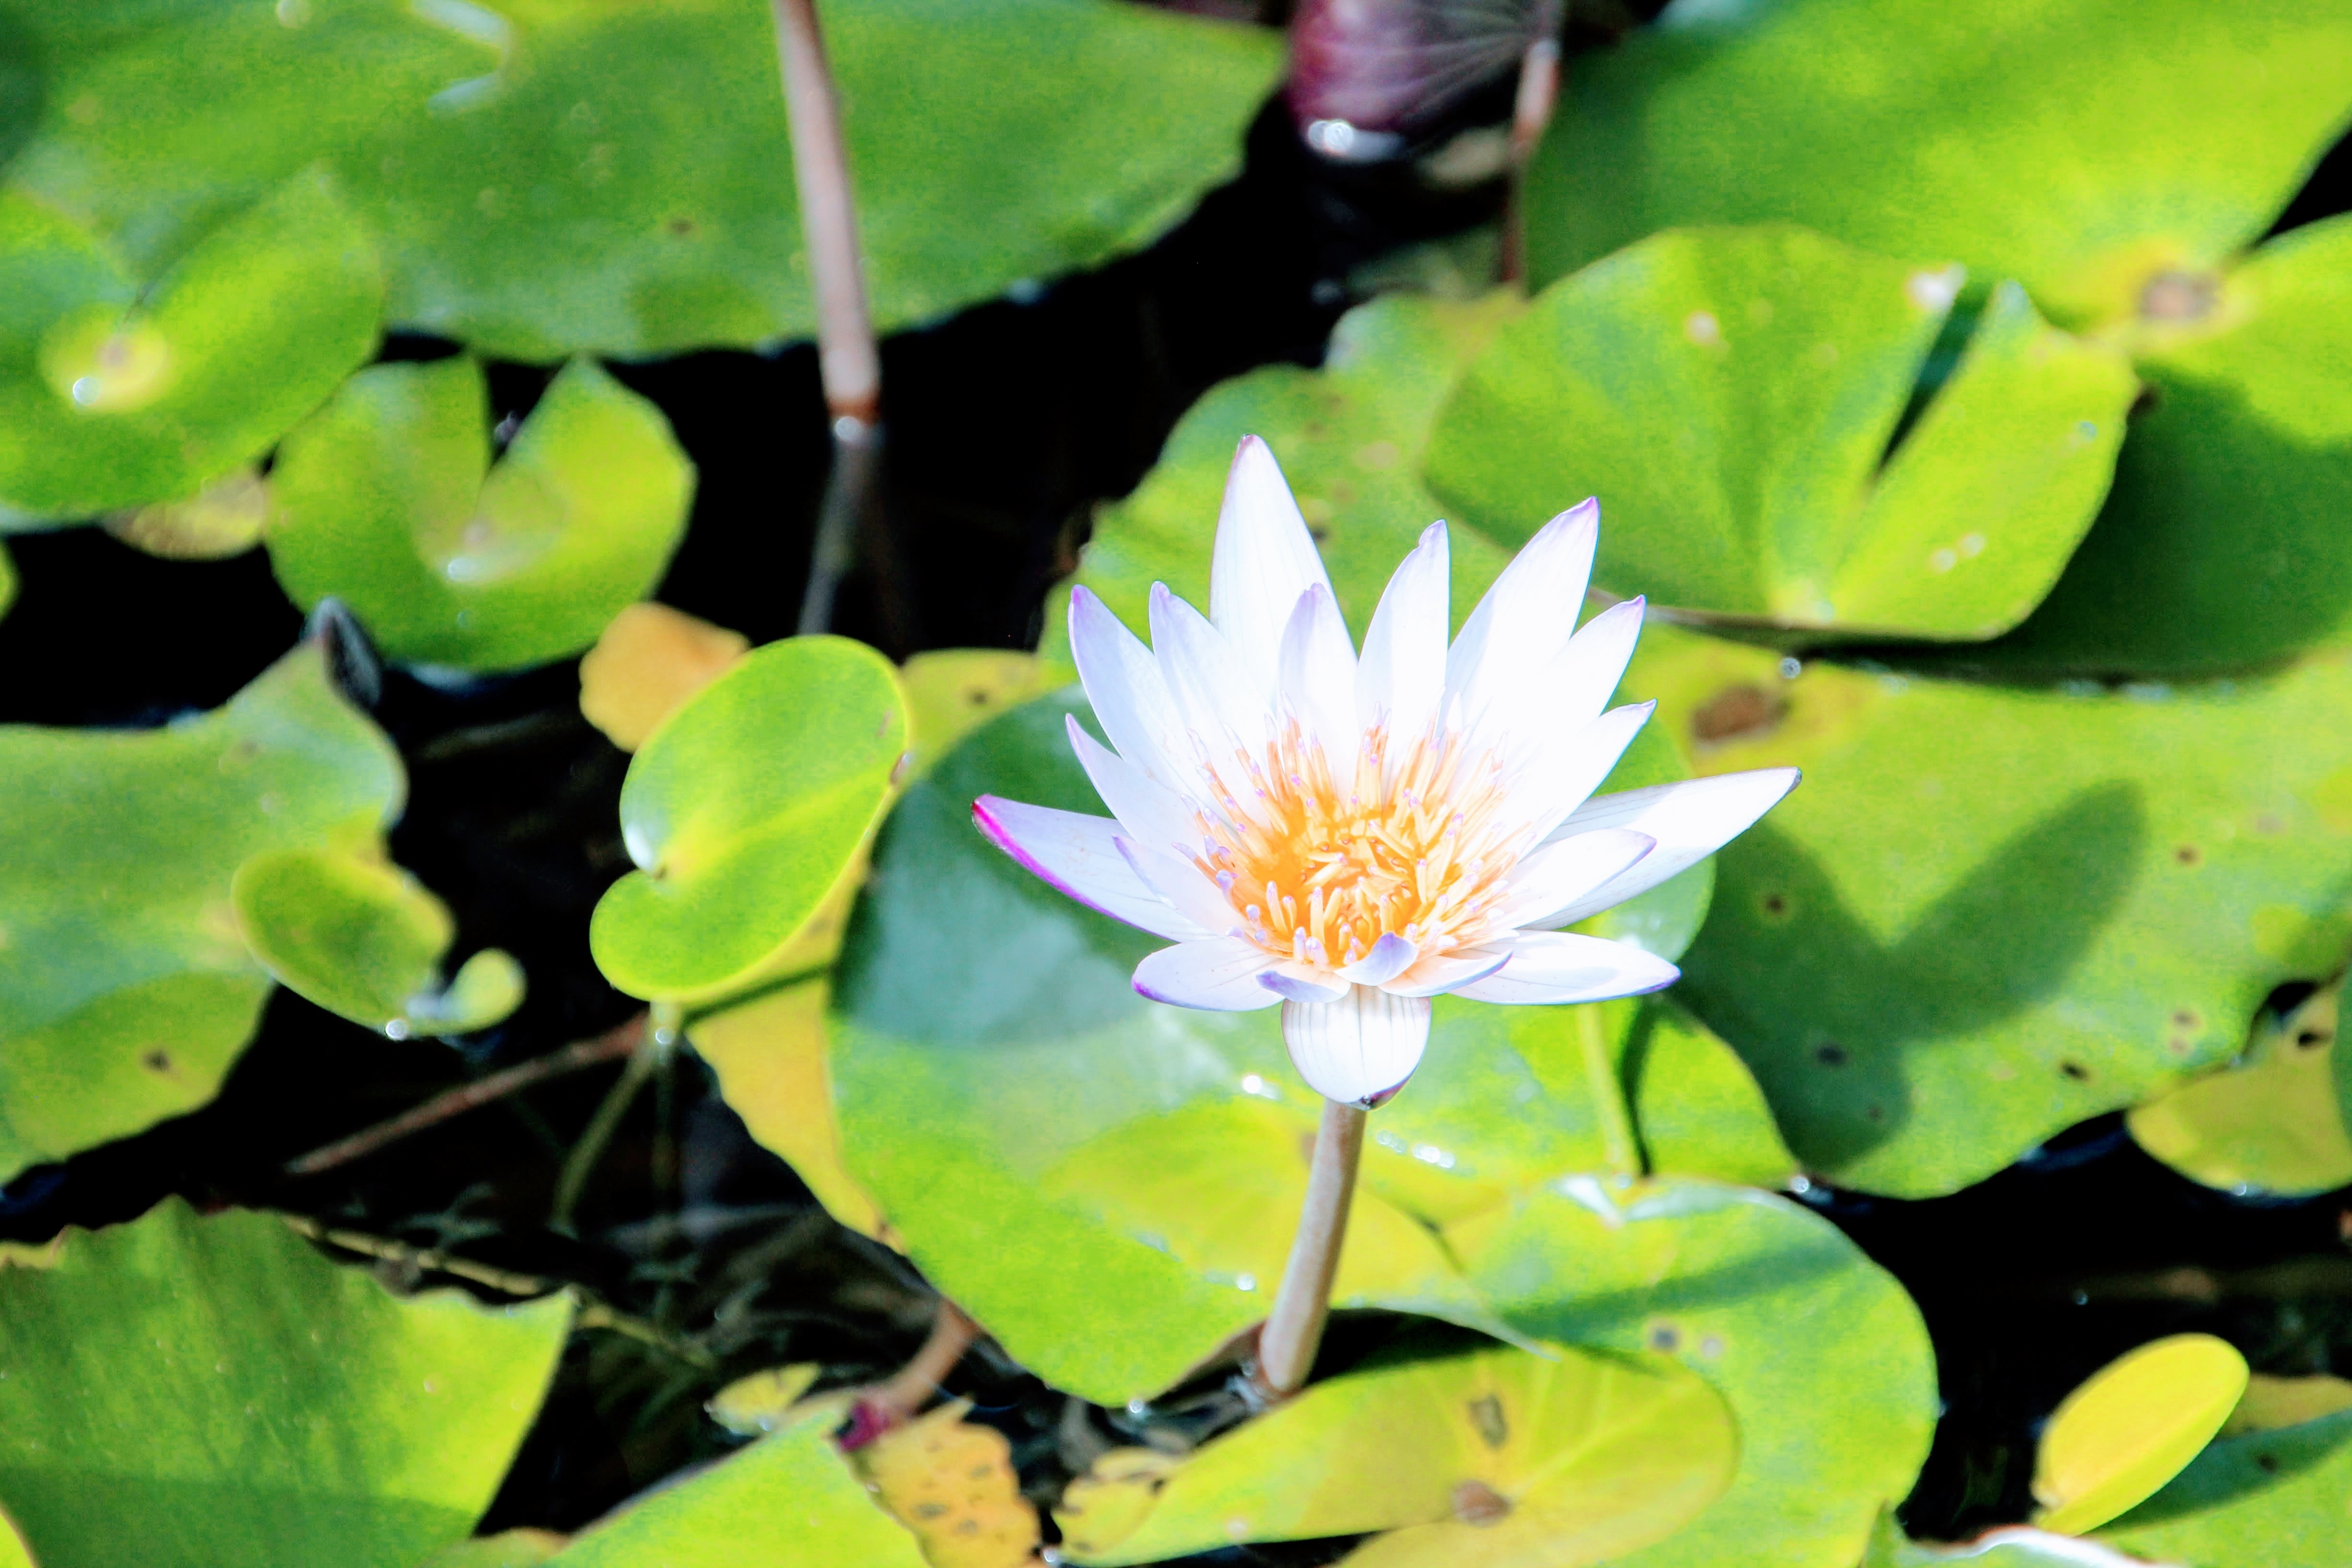
nature, blossom, plant, leaf, flower, petal, bloom, lake, summer, pond, rose, green, botany, garden, sacred lotus, aquatic plant, flora, water lily, wildflower, shrub, lotus, macro photography, nuphar lutea, lily pond, garden pond, flowering plant, pond plant, lake rosengew chs, water rose, annual plant, land plant, lotus family